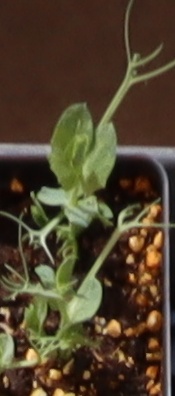
Label: Field Pea